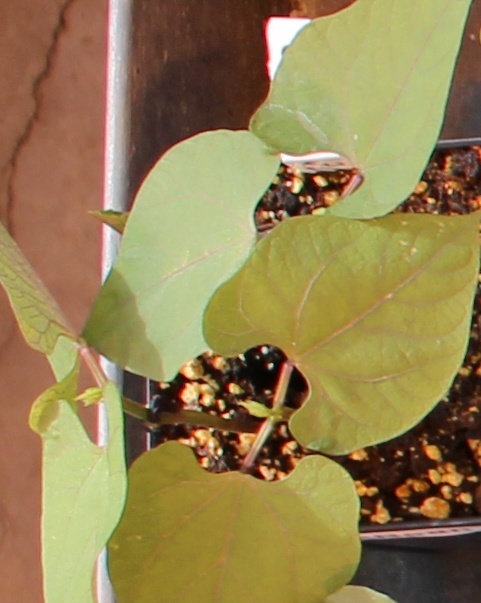
Label: Blackbean